Witchaven II: Blood Vengeance

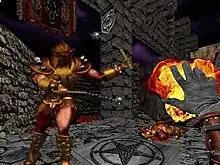
Gameplay screenshot of "Witchaven II" in full-screen mode

The sequel's gameplay system is very similar but features some other improvements over the first game, such as possibility to wield two weapons (one in each hand) and to hold a shield in the non-weapon hand. Compared with the previous game the level of difficulty was also increased and the graphics were partially refined. Unlike the first game in the series it came with the Build level editor which meant that the players were able to create their own levels. Unlike in the first game, most enemies are men instead of monsters.